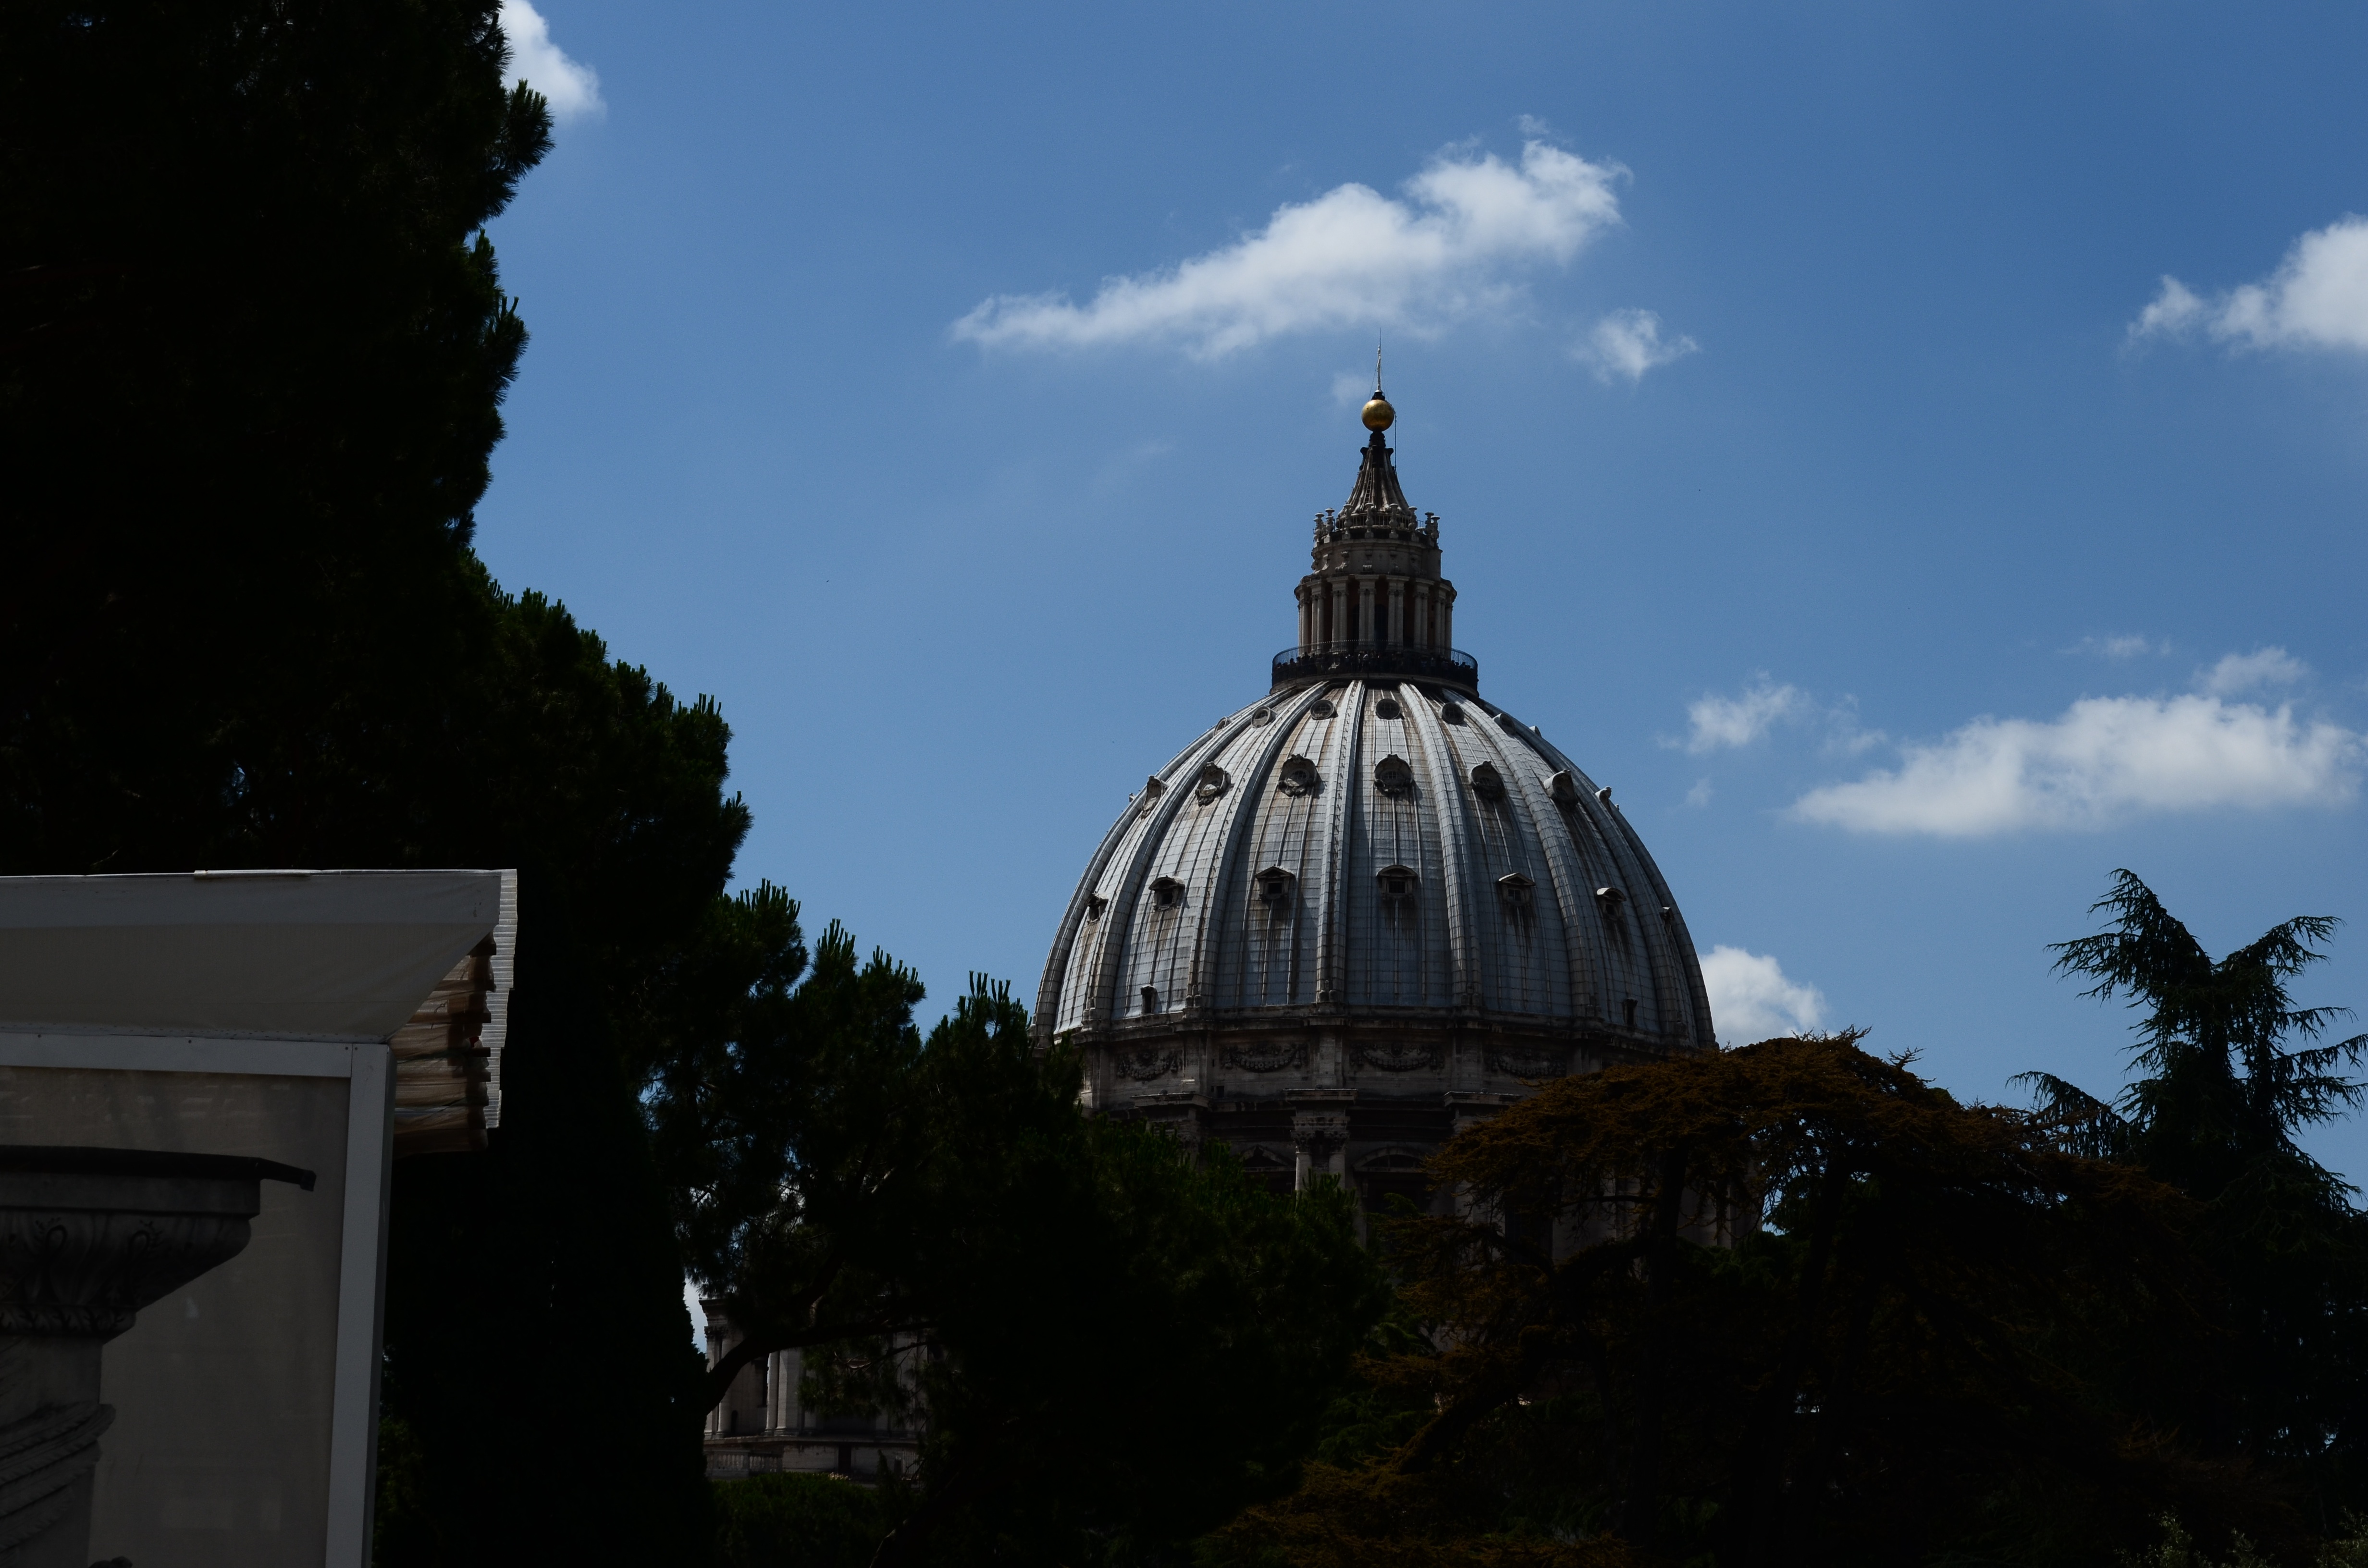
sky, building, monument, landmark, church, cathedral, place of worship, temple, spire, dome